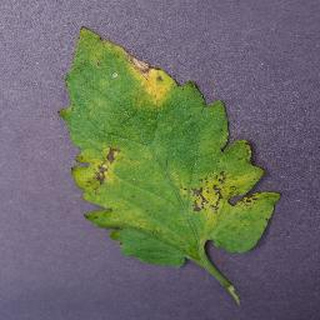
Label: tomato_septoria_leaf_spot